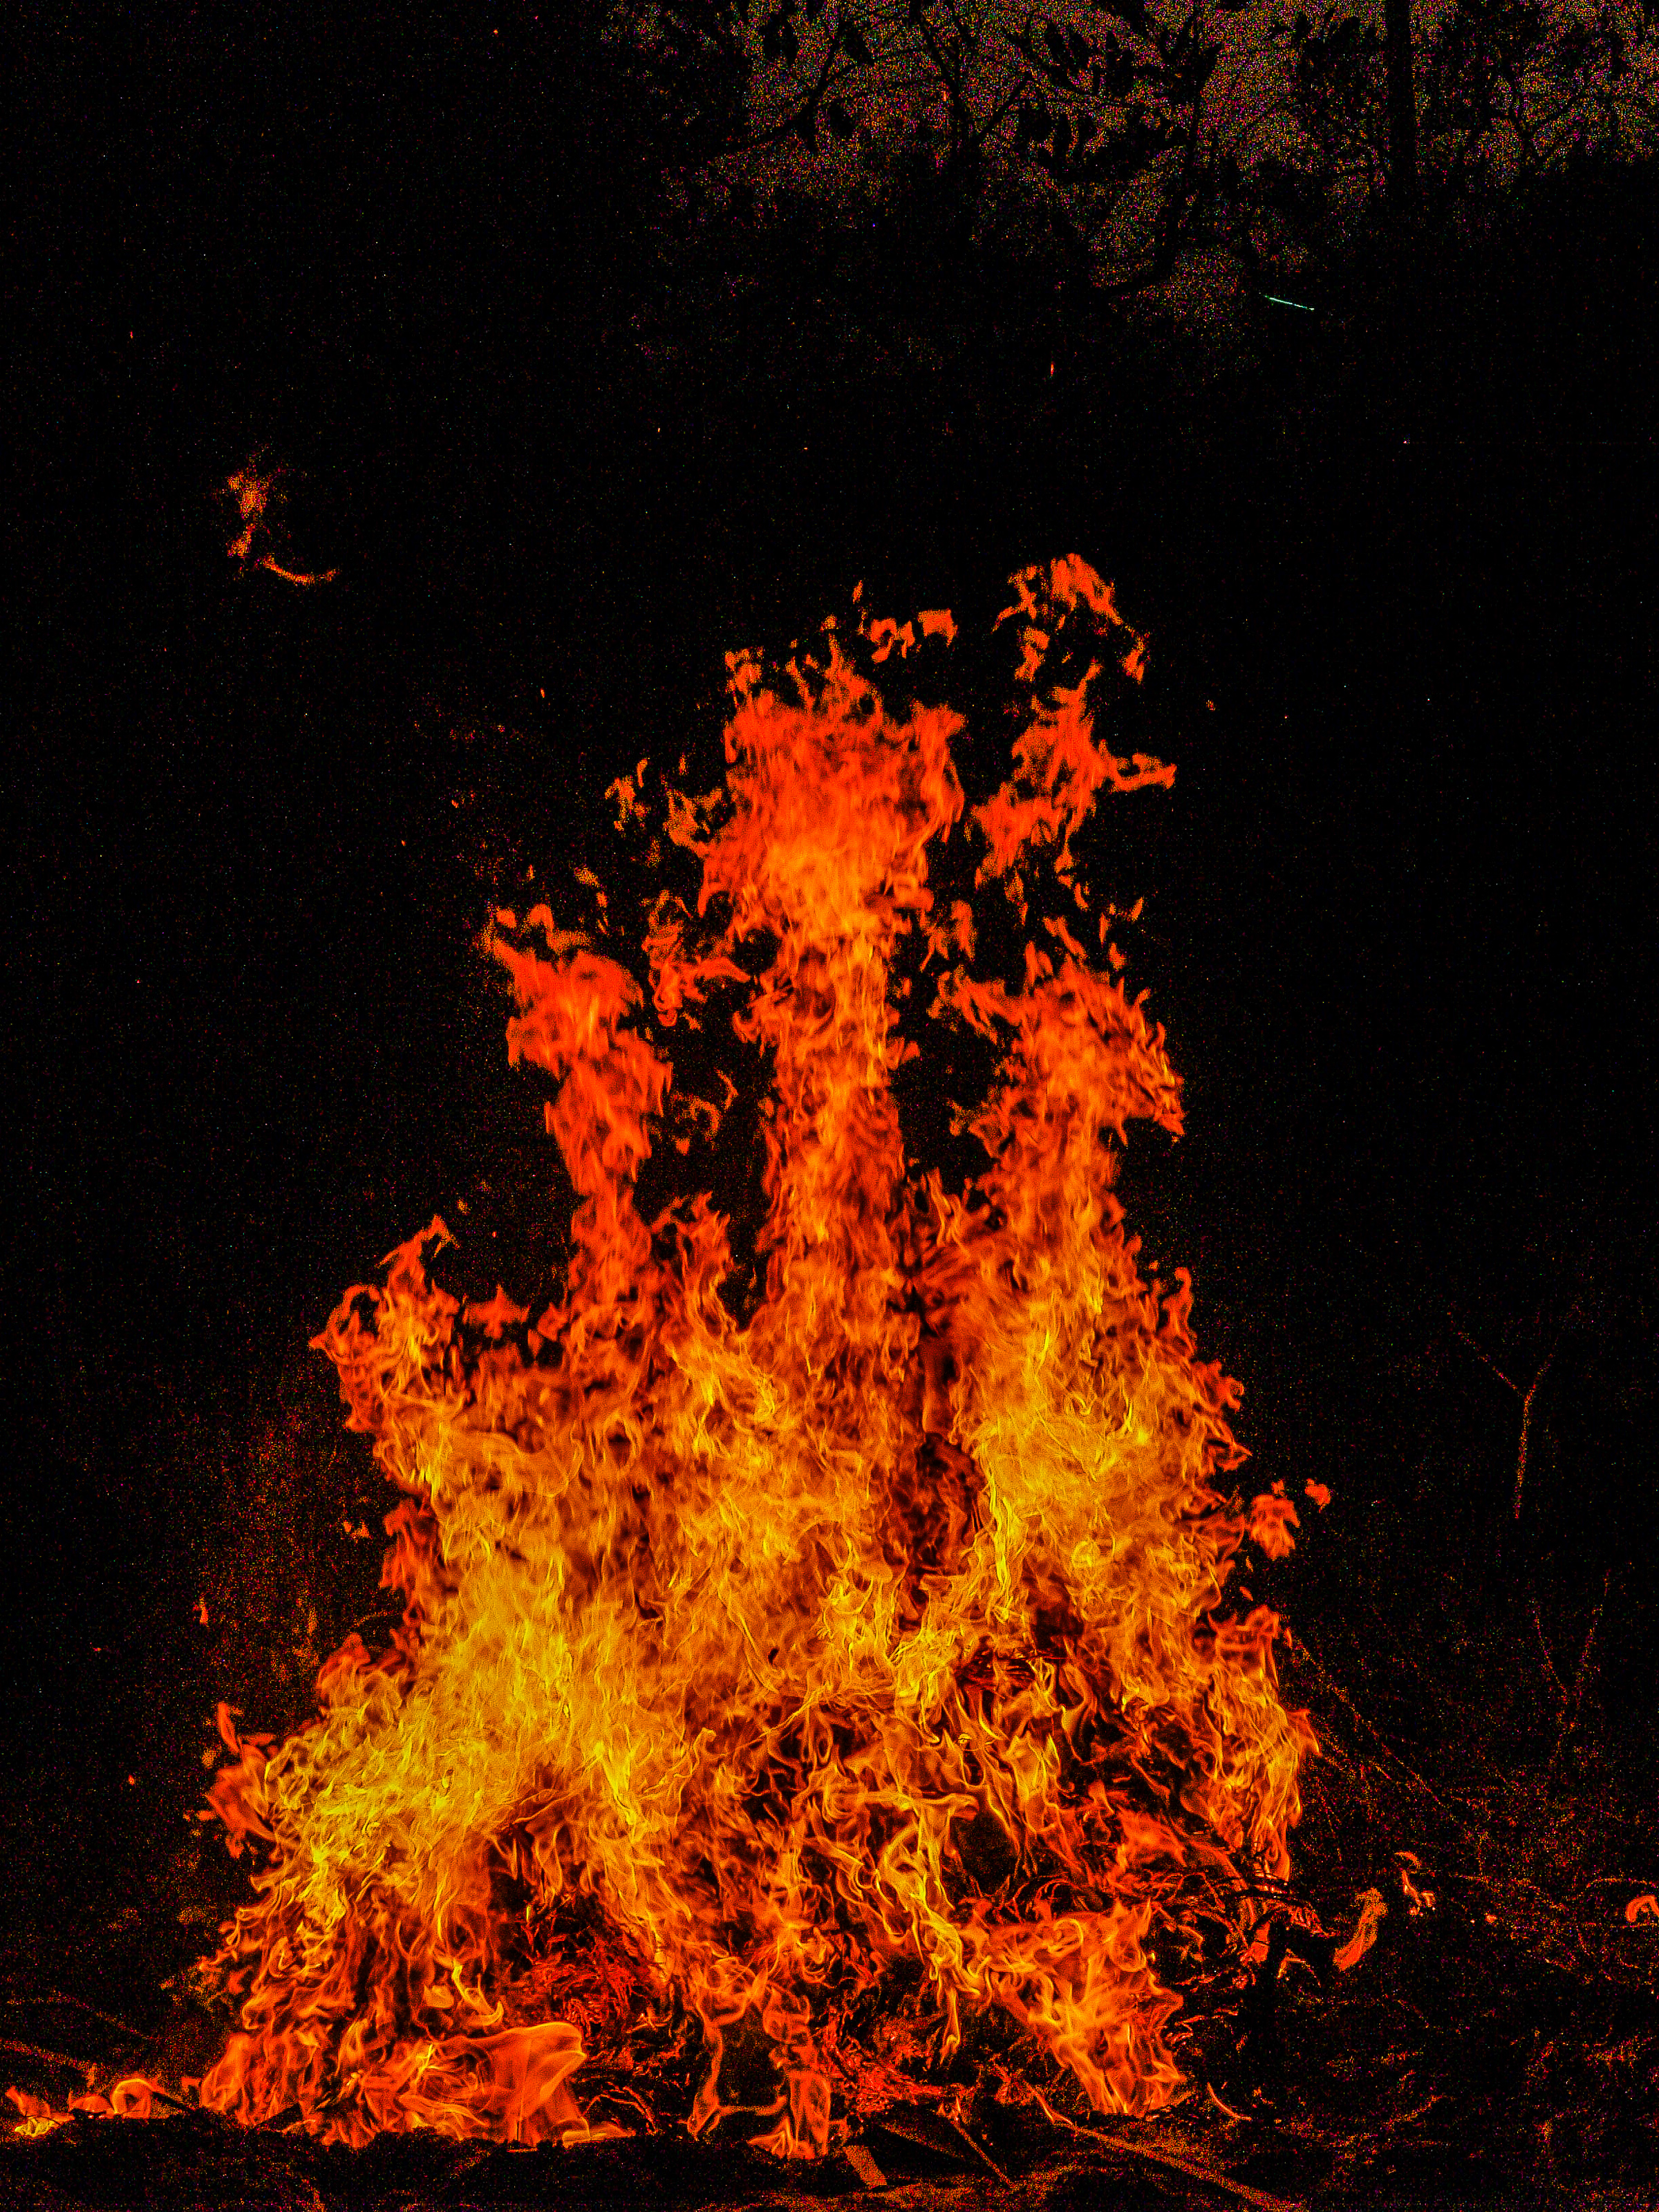
abstract, background, barbecue, black, blaze, blazing, bonfire, bright, burn, campfire, closeup, color, danger, dangerous, dark, design, detail, devil, element, energy, explosion, fiery, fire, fireplace, flame, flaming, flammable, frame, furnace, glow, heat, hell, hot, ignite, inferno, isolated, light, motion, night, orange, passion, pattern, power, red, smoke, sparks, texture, warm, yellow, geological phenomenon, event, rock